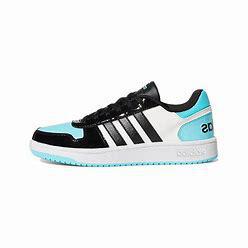
Brand: adidas
Model: NEO Hoops 2 Skate